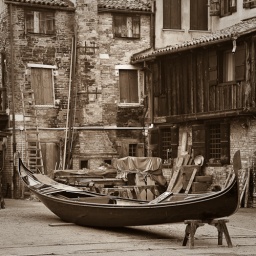
Sepia toning. I particularly liked the hat, centre right, standing upright against the window shutter.